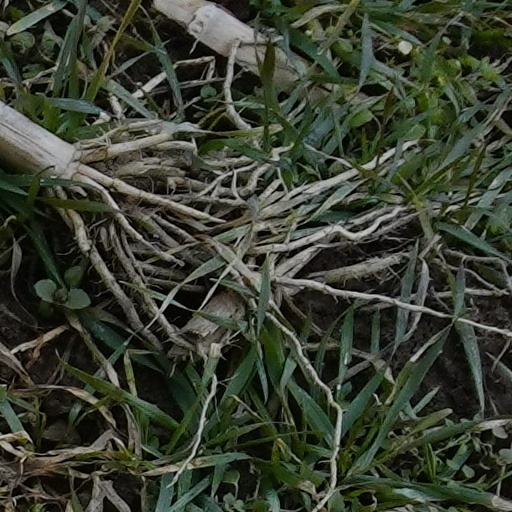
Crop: wheat